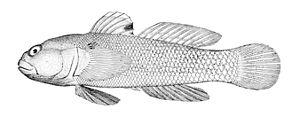
Bathygobius est un genre de poissons de la famille des Gobiidae.